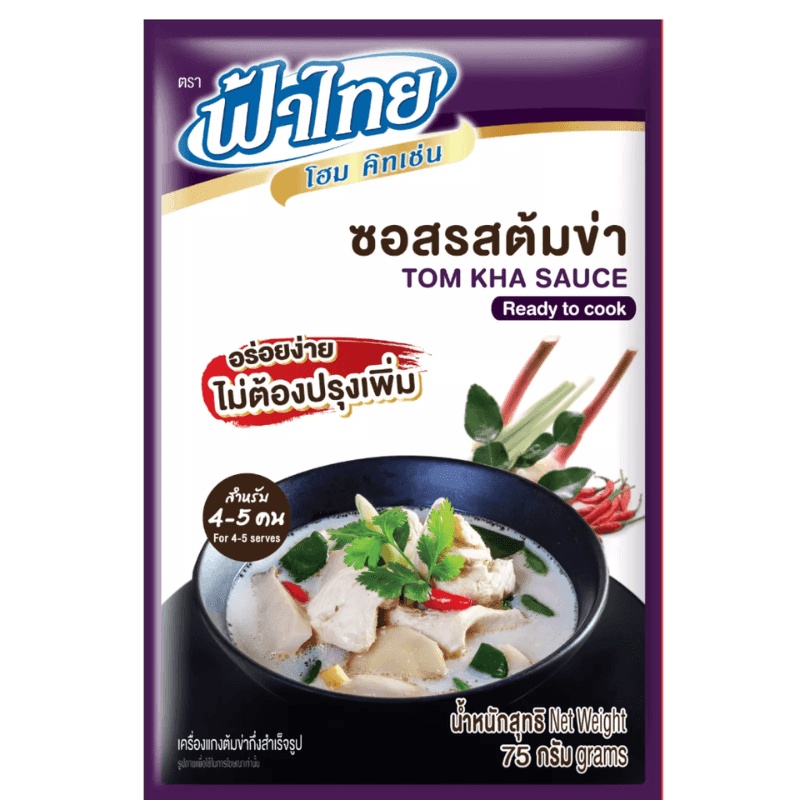
Sauce rapide pour Tom Kha  - FA THAI  - 75g
Découvrez la douceur et la richesse de la cuisine thaïlandaise avec la Sauce Tom Kha FA THAI. Cette sauce prête à l'emploi allie le goût crémeux de la noix de coco, l'arôme de citronnelle et les touches subtiles de galanga et de lime pour un bouillon délicieusement savoureux. Idéale pour les soupes, les sautés et les marinades, elle transforme vos plats en une expérience culinaire exotique en un instant.
Brand: FA THAI
Category: Food, Beverages & Tobacco > Food Items > Condiments & Sauces > Curry Sauce